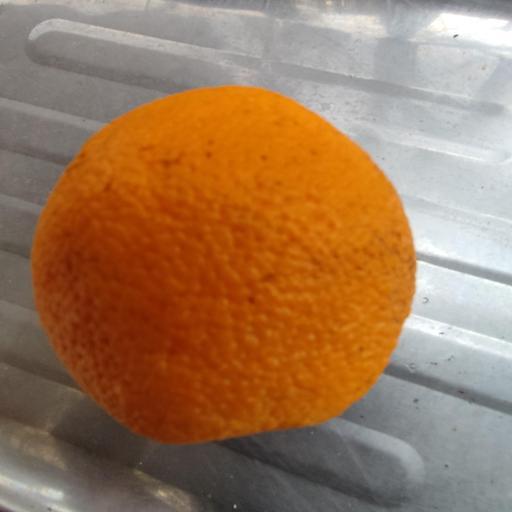
Crop type: Malta